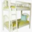
Label: bed